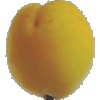
Label: Peach 2